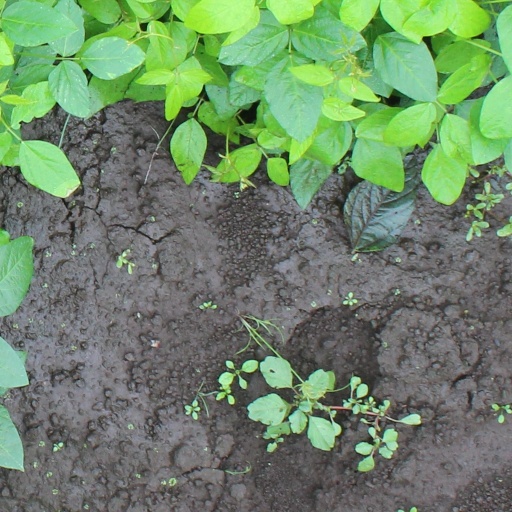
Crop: soybean